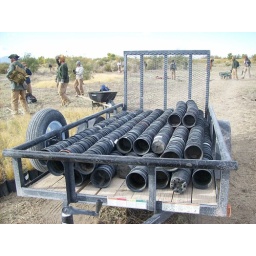
most of the hundreds of plant pots we planted in one day